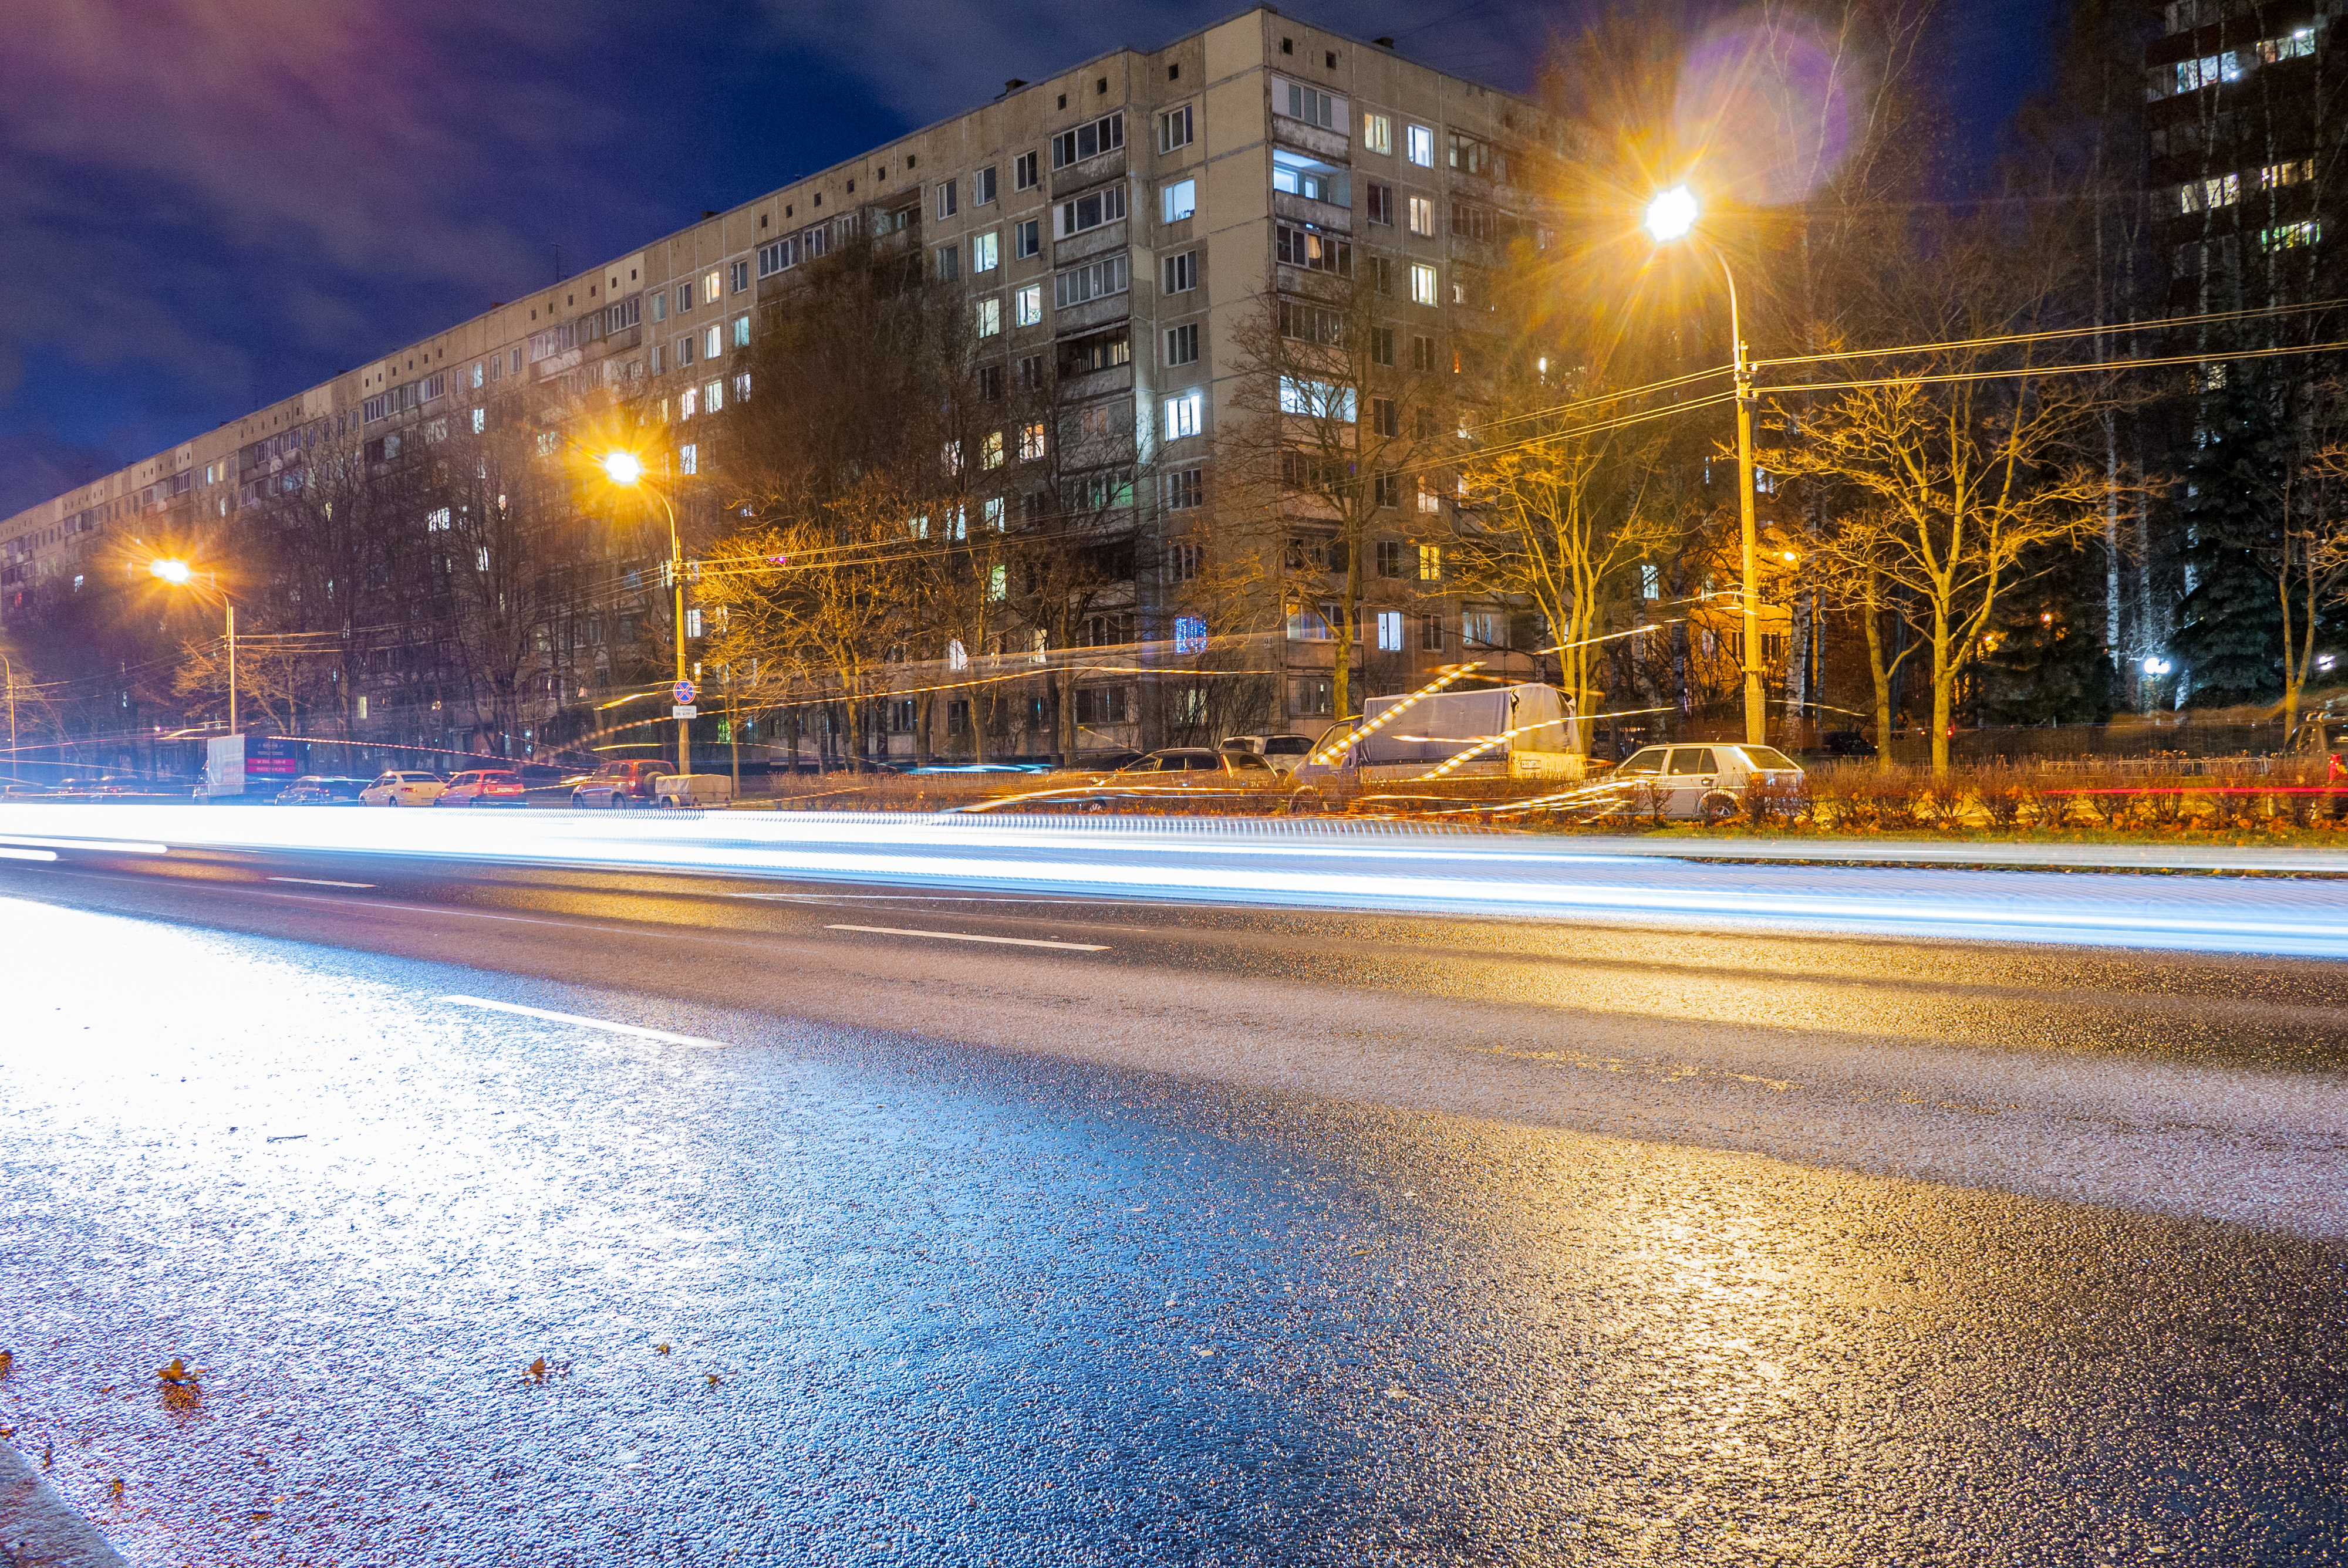
images, building, street light, sky, automotive lighting, light, cloud, blue, plant, tree, road surface, lighting, electricity, architecture, asphalt, water, freezing, public space, window, road, city, midnight, cityscape, metropolitan area, snow, winter, reflection, darkness, street, evening, downtown, electric blue, mixed use, light fixture, headlamp, landscape, night, Security lighting, tower block, house, precipitation, intersection, transport